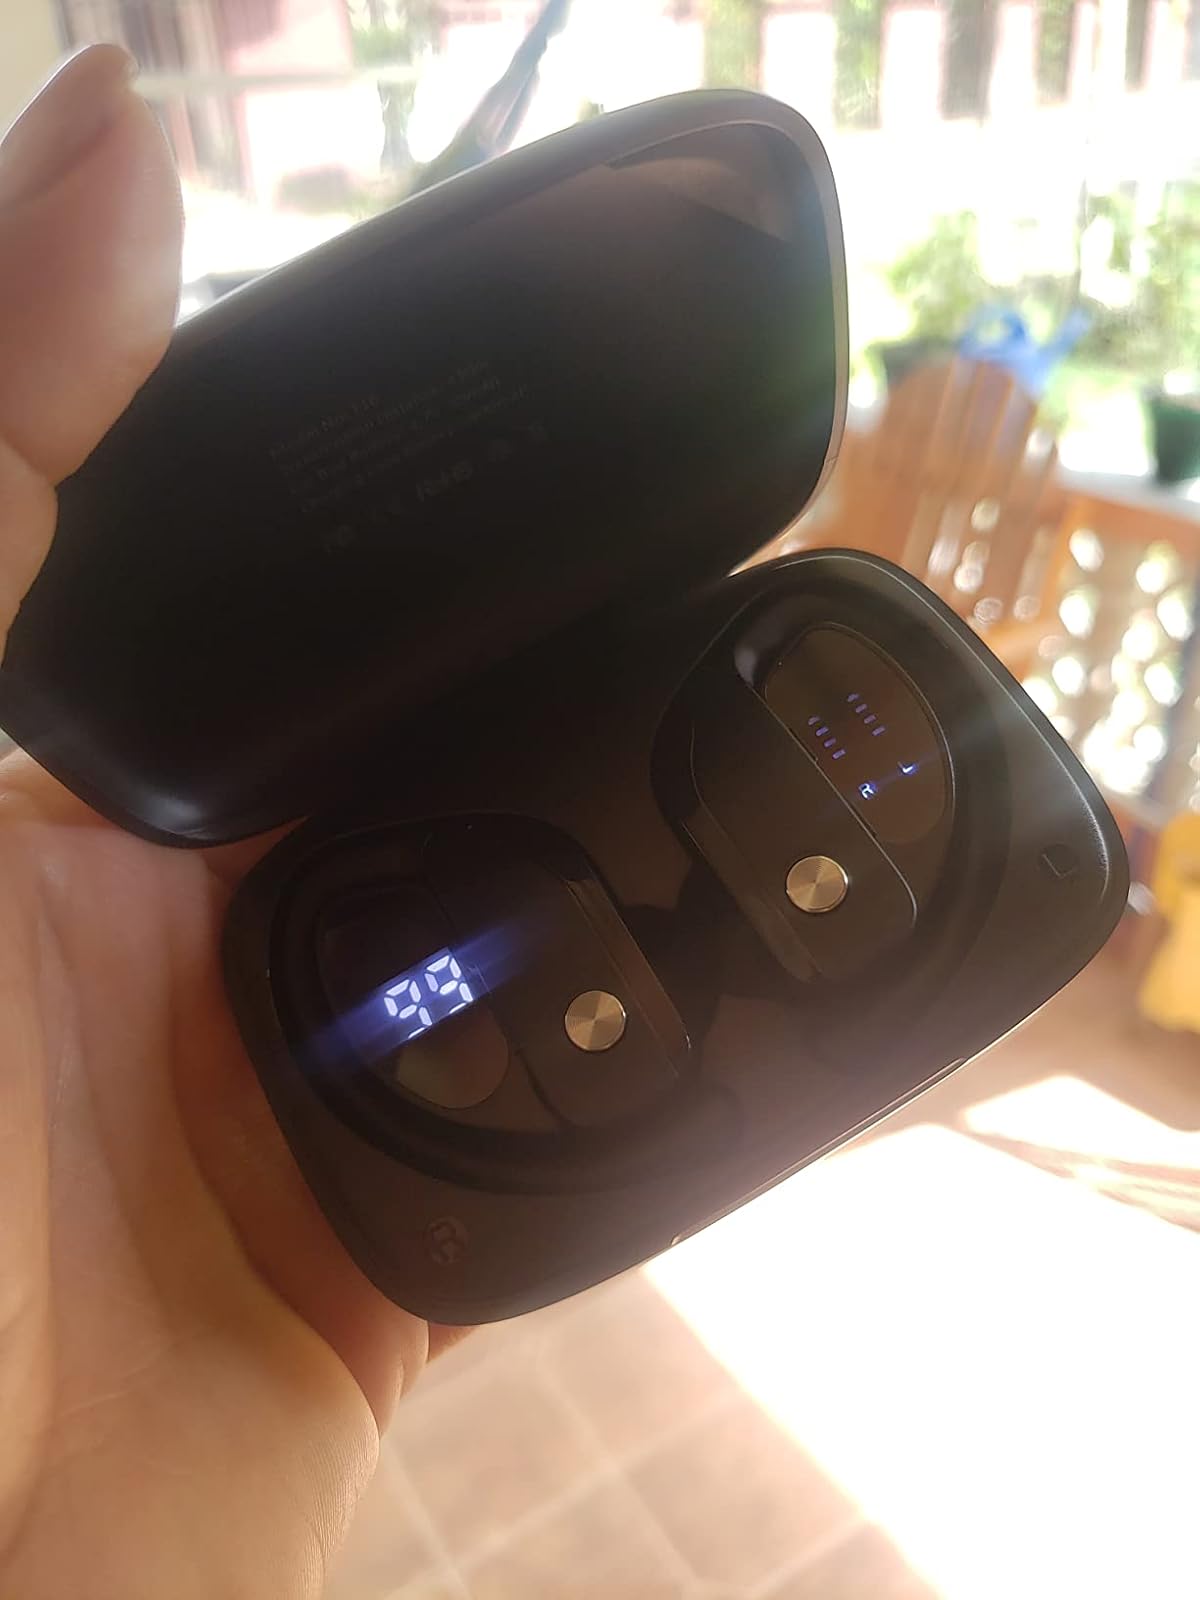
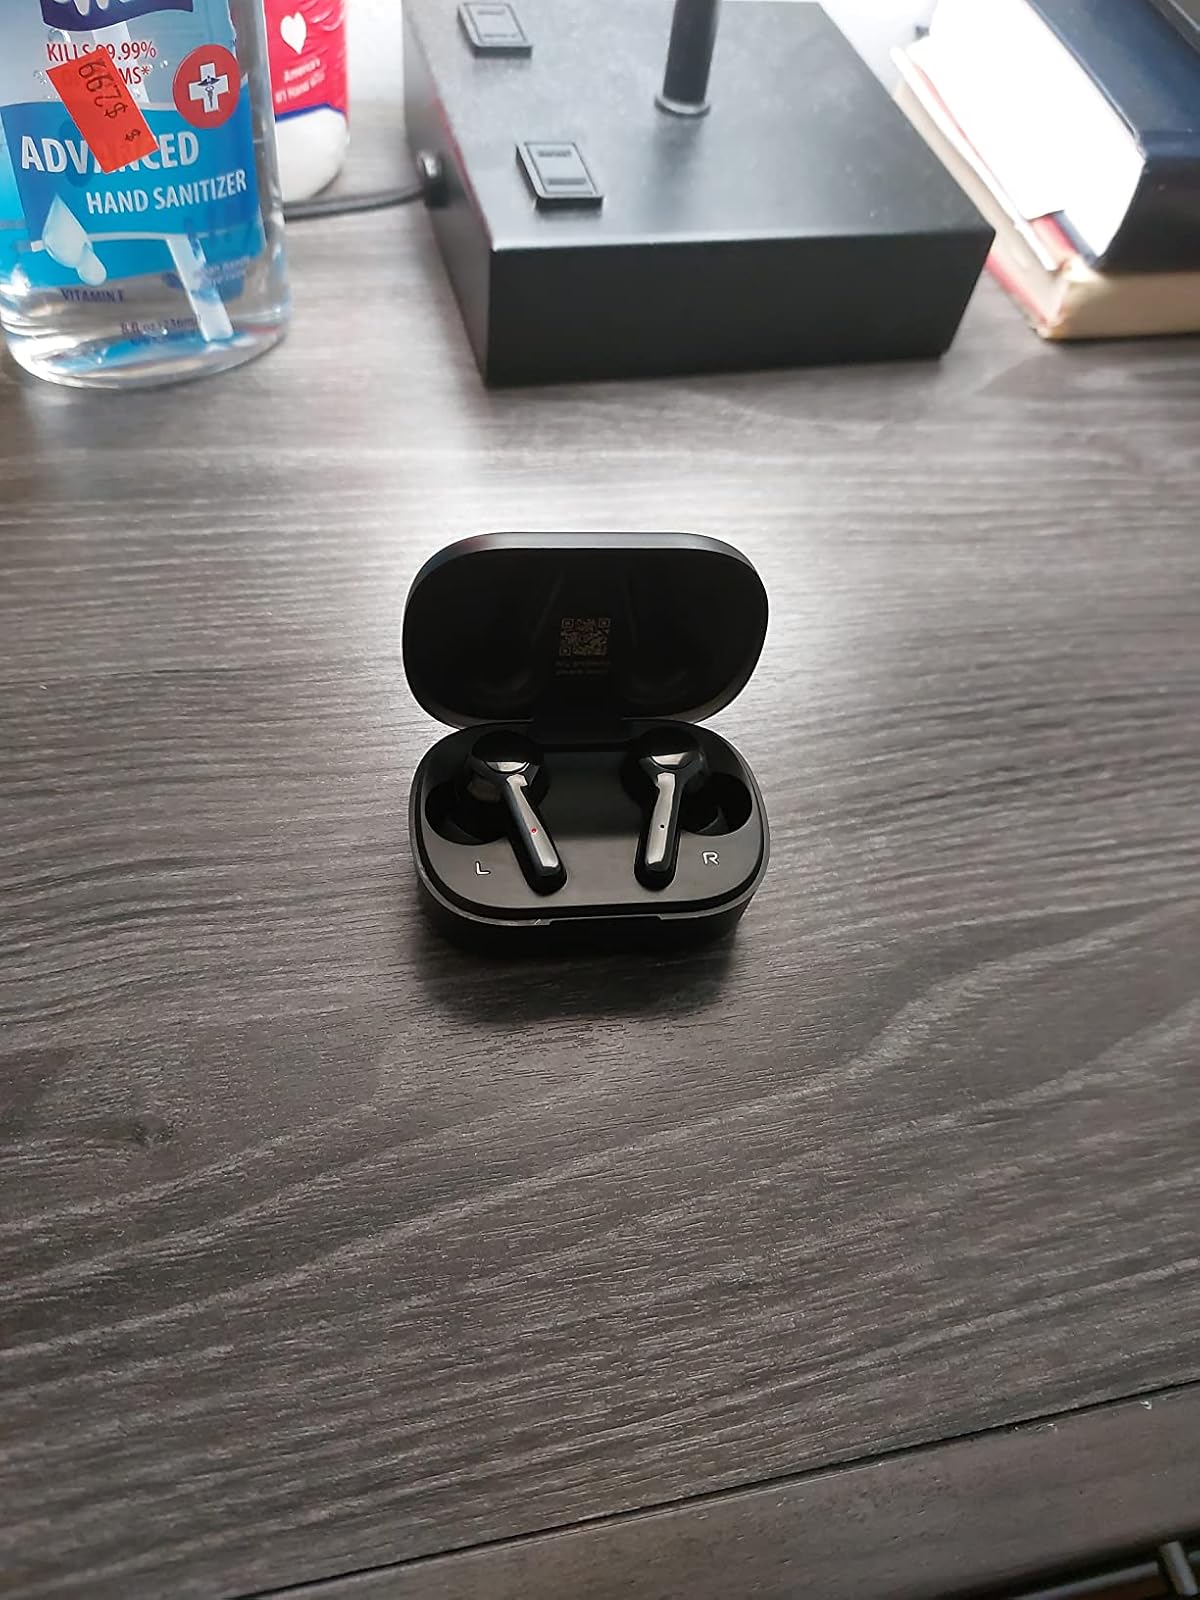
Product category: earbuds
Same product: no